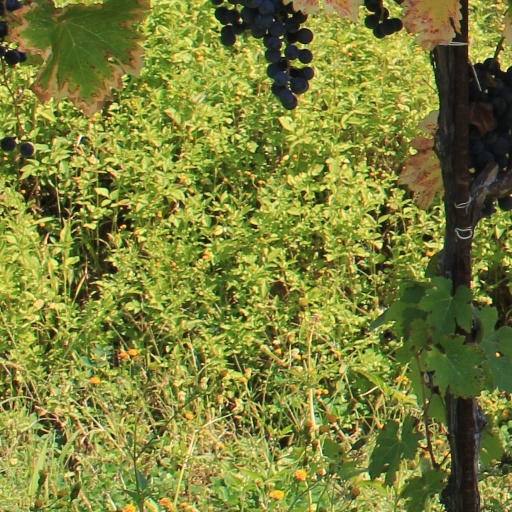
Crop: grape